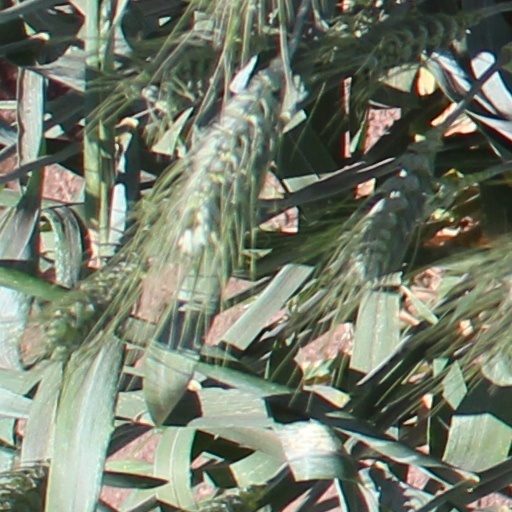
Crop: wheat